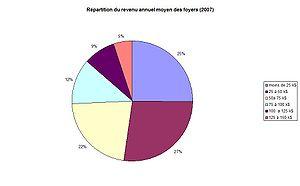
Répartition des revenus annuels dans les foyers de Dudley (Géorgie, États-Unis)
Dudley est une ville du comté de Laurens, Géorgie, États-Unis. Sa population s'élevait à 524 habitants lors du recensement de juillet 2008. Elle fait partie de la zone statistique micropolitaine de Dublin.